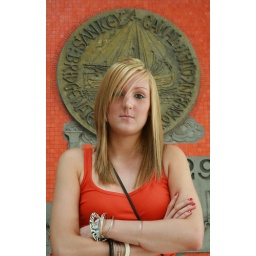
IMG_8282 - girl in orange